Television in the United Kingdom

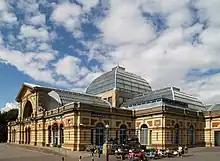
Alexandra Palace, the headquarters of the BBC Television Service from 1936

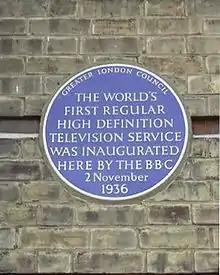
A plaque at Alexandra Palace commemorating the birthplace of generally receivable television. Here, 'high definition' refers to the 405-line television system rather than modern-day high-definition.

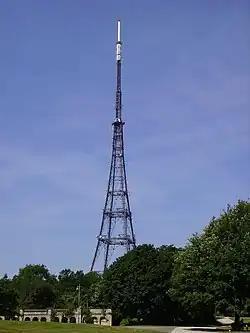
Crystal Palace transmitter. Constructed in 1956, it is the main transmitter for Greater London.

Analogue TV was transmitted via VHF (1936) and later UHF (1964) radio waves, with analogue broadcasts ending in 2012.